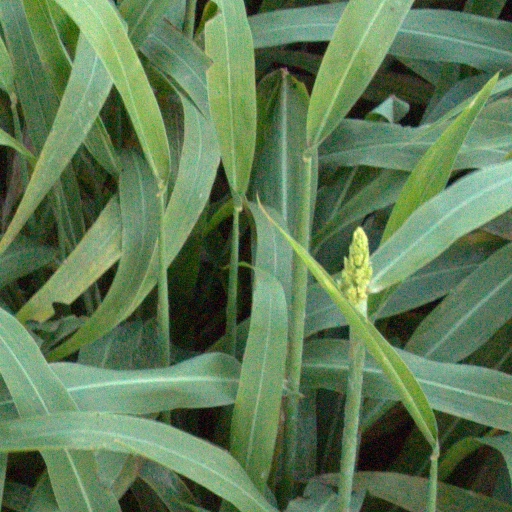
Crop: sorghum